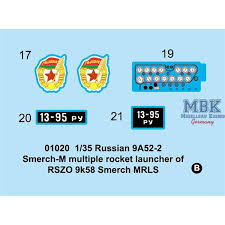
Label: BM-30